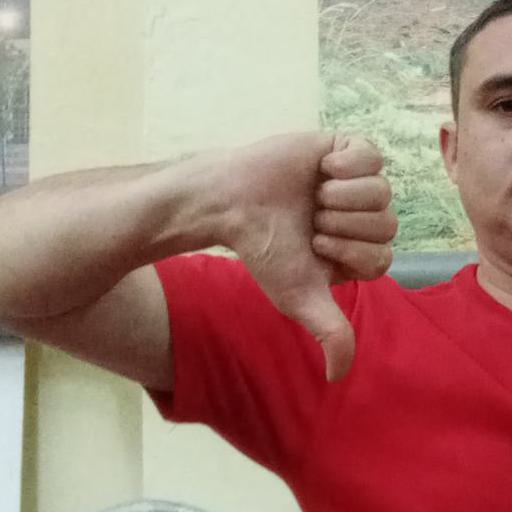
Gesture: dislike